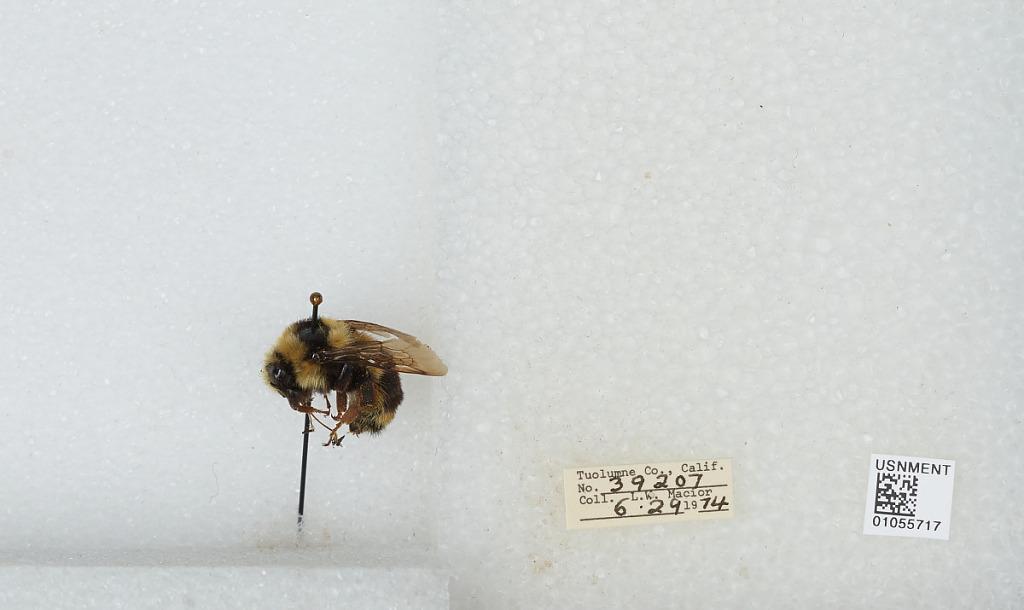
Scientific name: Bombus bifarius nearcticus
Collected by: L. Macior
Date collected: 1974-6-29
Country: United States
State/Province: California
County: Tuolumne
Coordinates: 38.02, -119.93